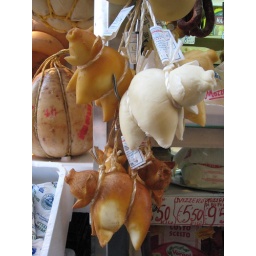
@ fish market near Naples train station